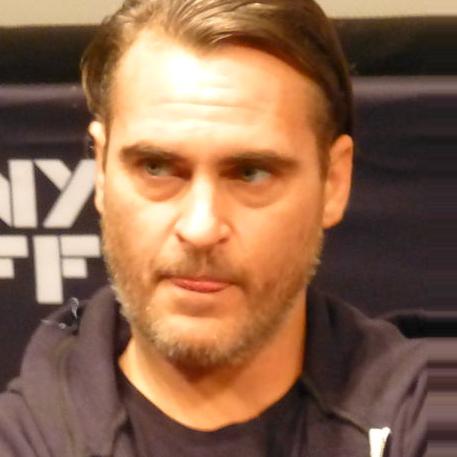
Age: 39